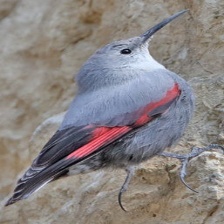
Species: WALL CREAPER
Scientific name: TICHODROMA MURARIA